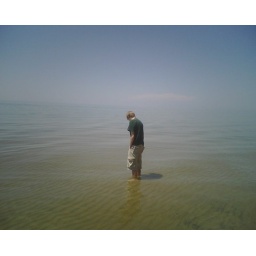
The boy in the water